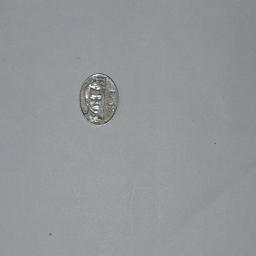
Label: 5_New_Front